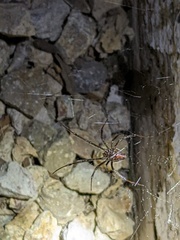
Species: Lactrodectus_hesperus